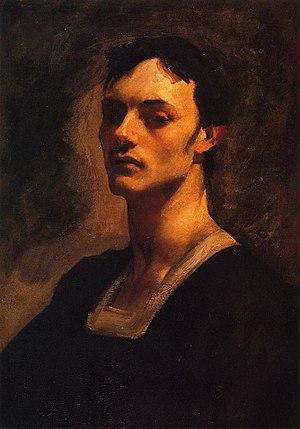
Albert de Belleroche (1864-1944) par John Singer Sargent en 1883. Collection particulière.